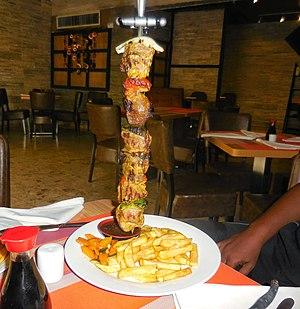
Viande de Dromadaire traditionnelle au Melting Pot Restaurant Djibouti